Tropical cyclones in 2002

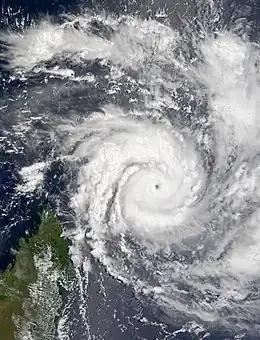
Cyclone Hary

During March, activity tends to be lower than in preceding months. In the Southern Hemisphere, the peak of the season has normally already passed, and the monsoon has begun to weaken, decreasing cyclonic activity, however, the month often sees more intense tropical cyclones than January or February. Meanwhile, in the Northern Hemisphere basins, sea surface temperatures are still far too low to normally support tropical cyclogenesis. The exception is the Western Pacific, which usually sees its first storm, often a weak depression, at some point between January and April.